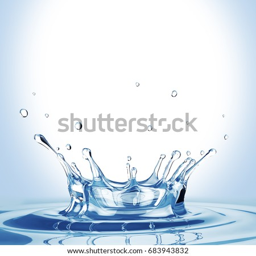
splash of clean drinking water into the light .